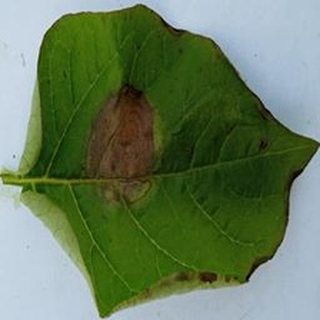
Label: potato_late_blight